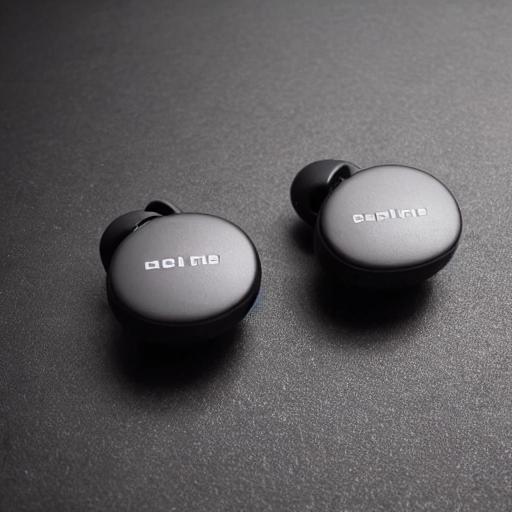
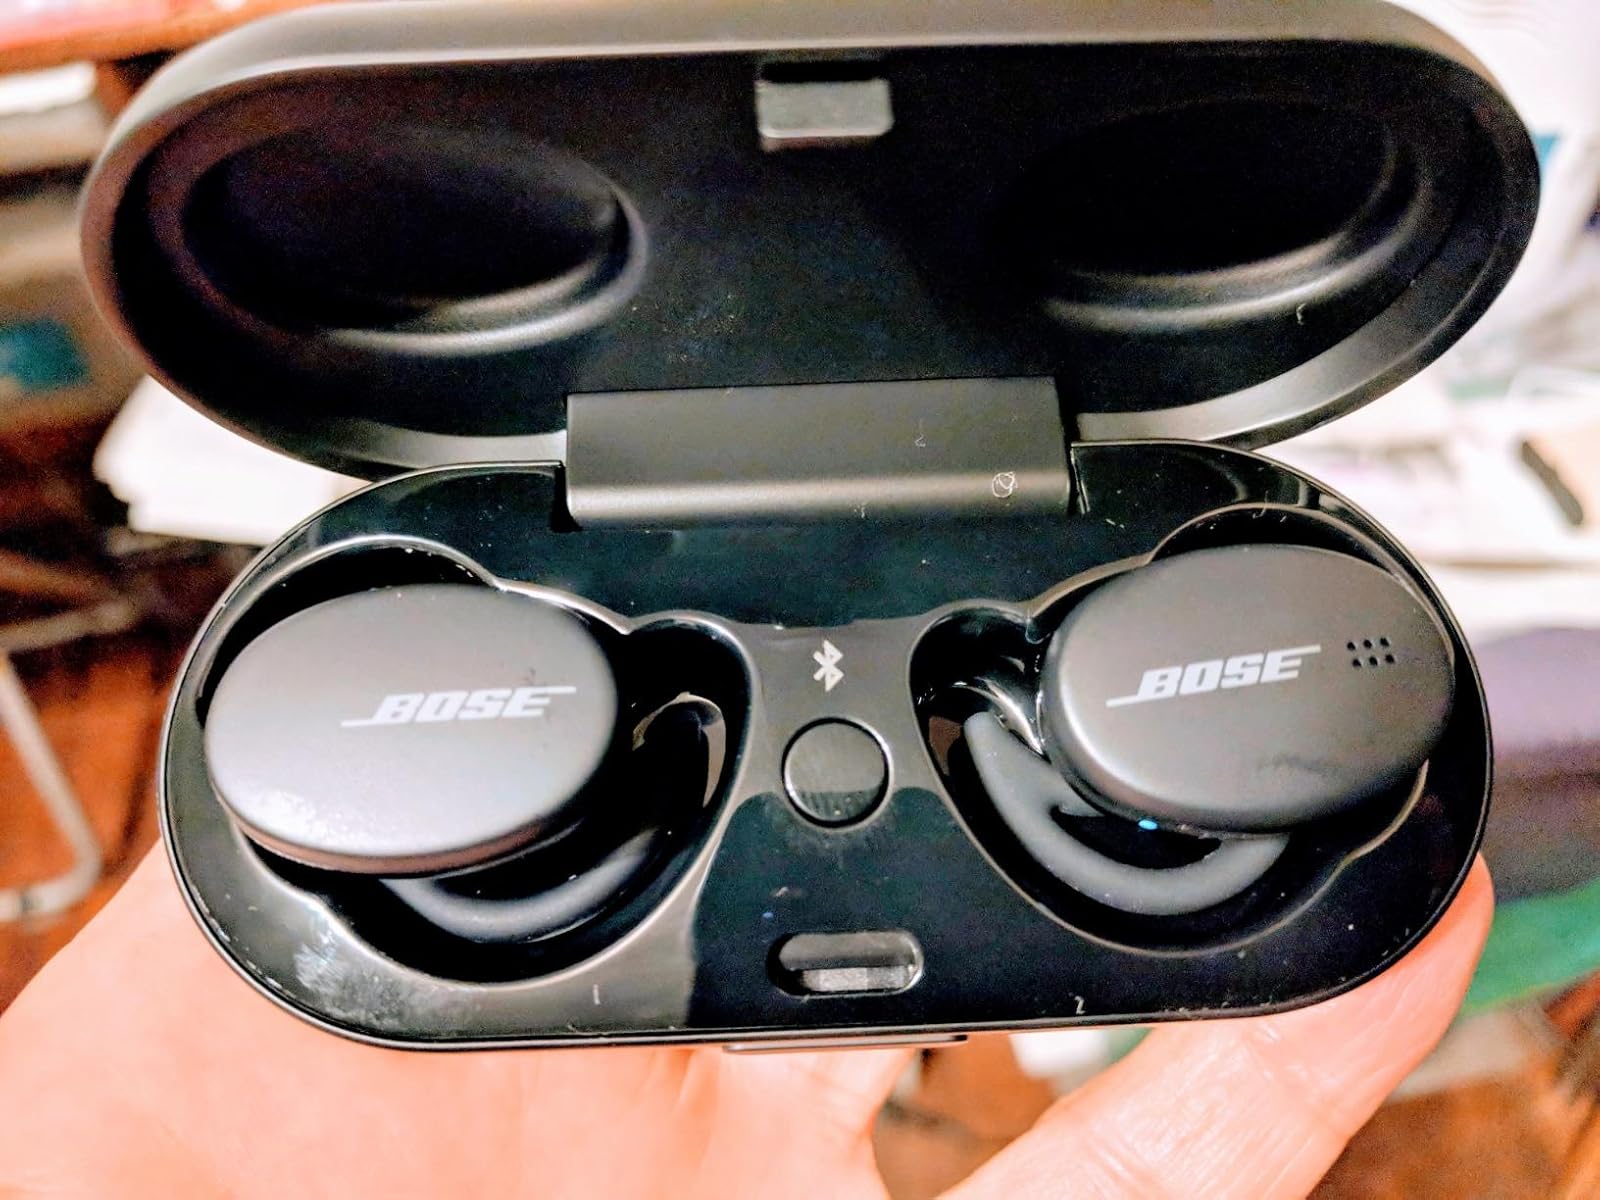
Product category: earbuds
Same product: no